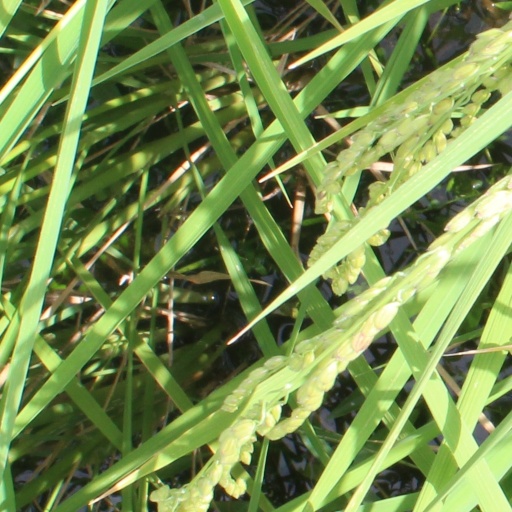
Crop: rice